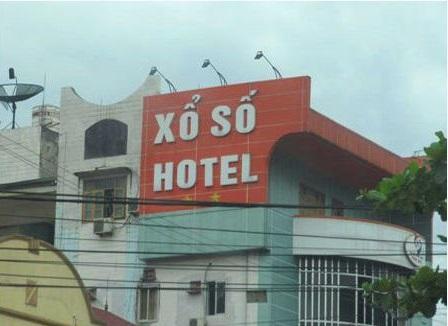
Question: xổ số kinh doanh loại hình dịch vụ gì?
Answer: xổ số kinh doanh hotel